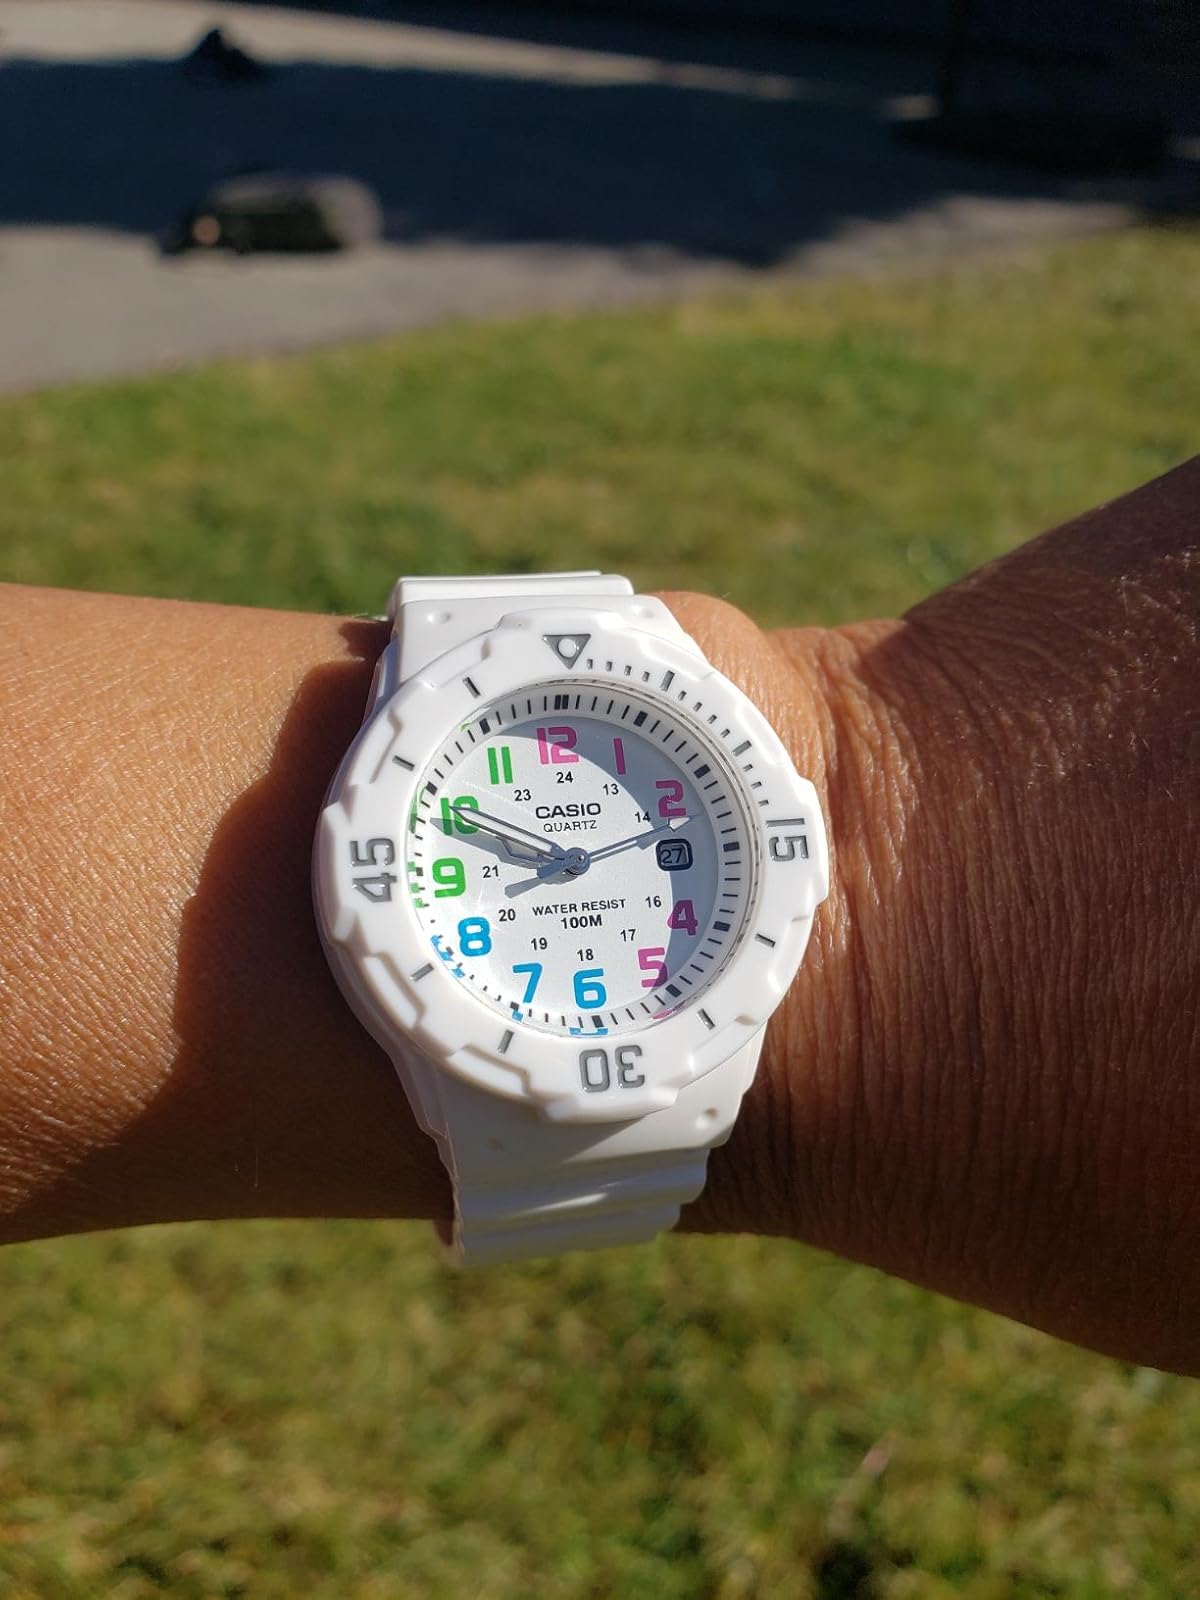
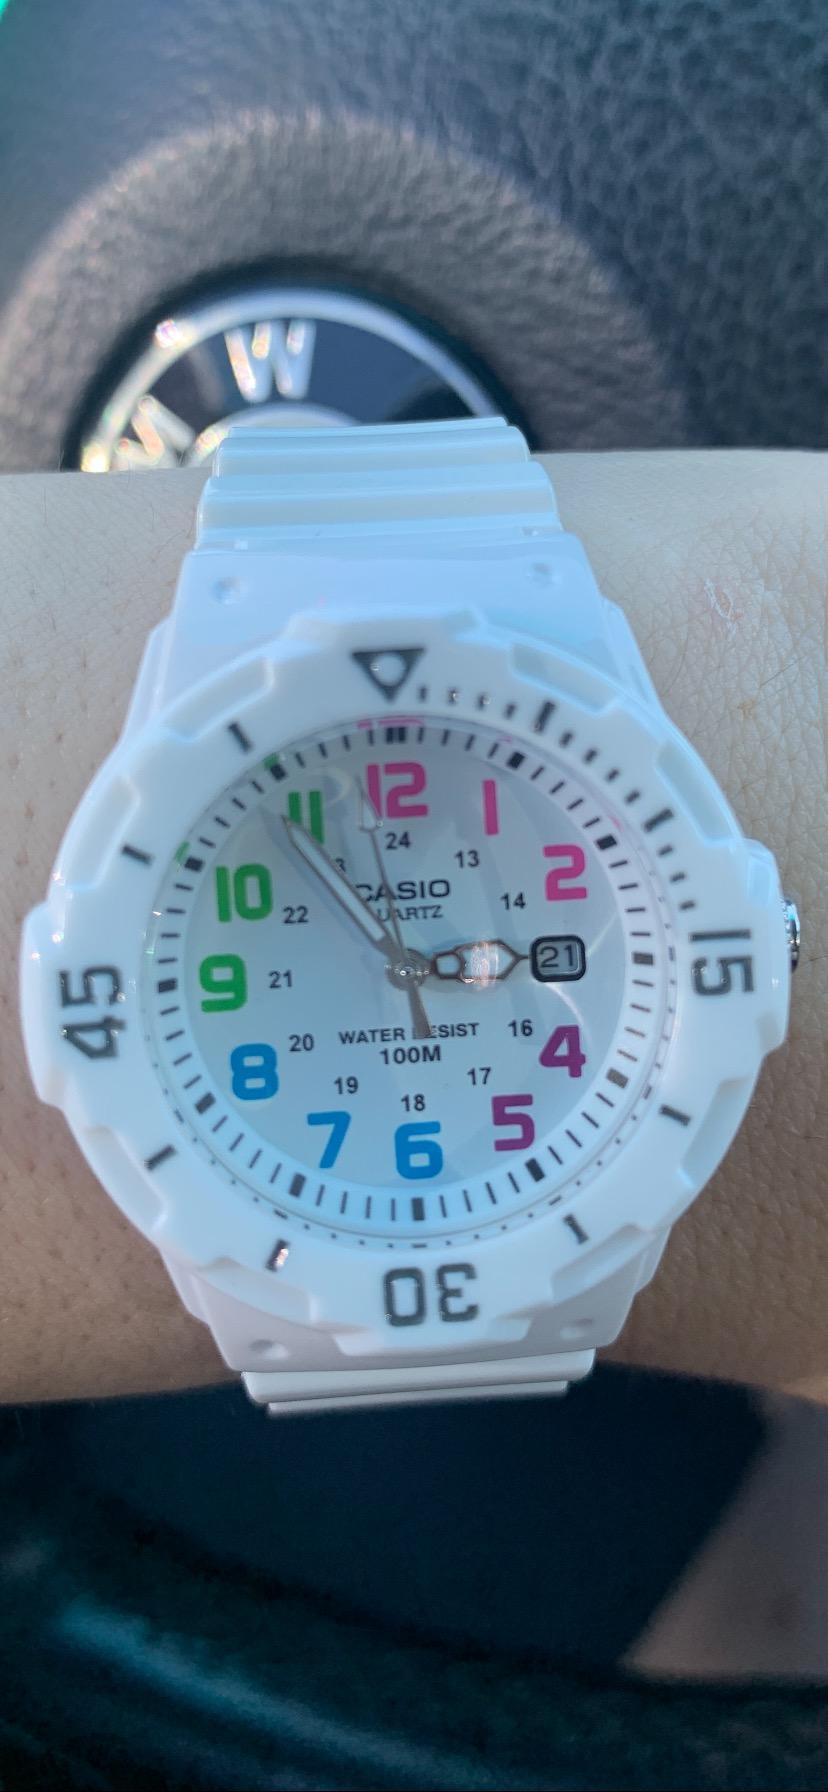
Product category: accessories_watch
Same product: yes